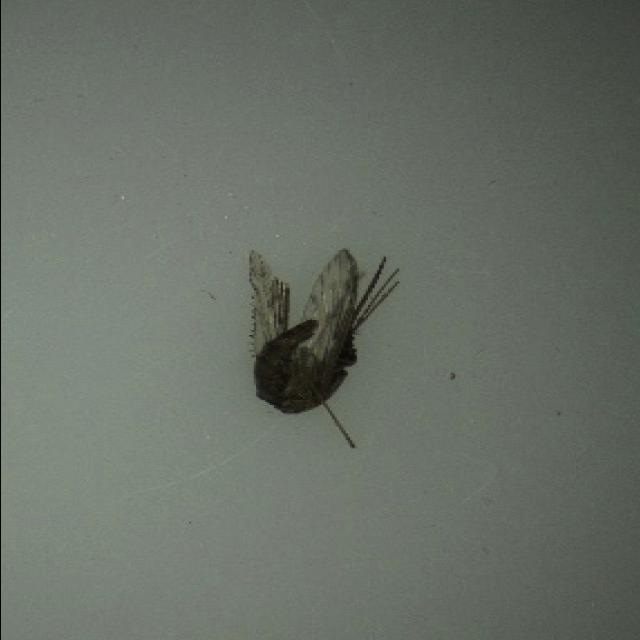
Species: anopheles_sinensis